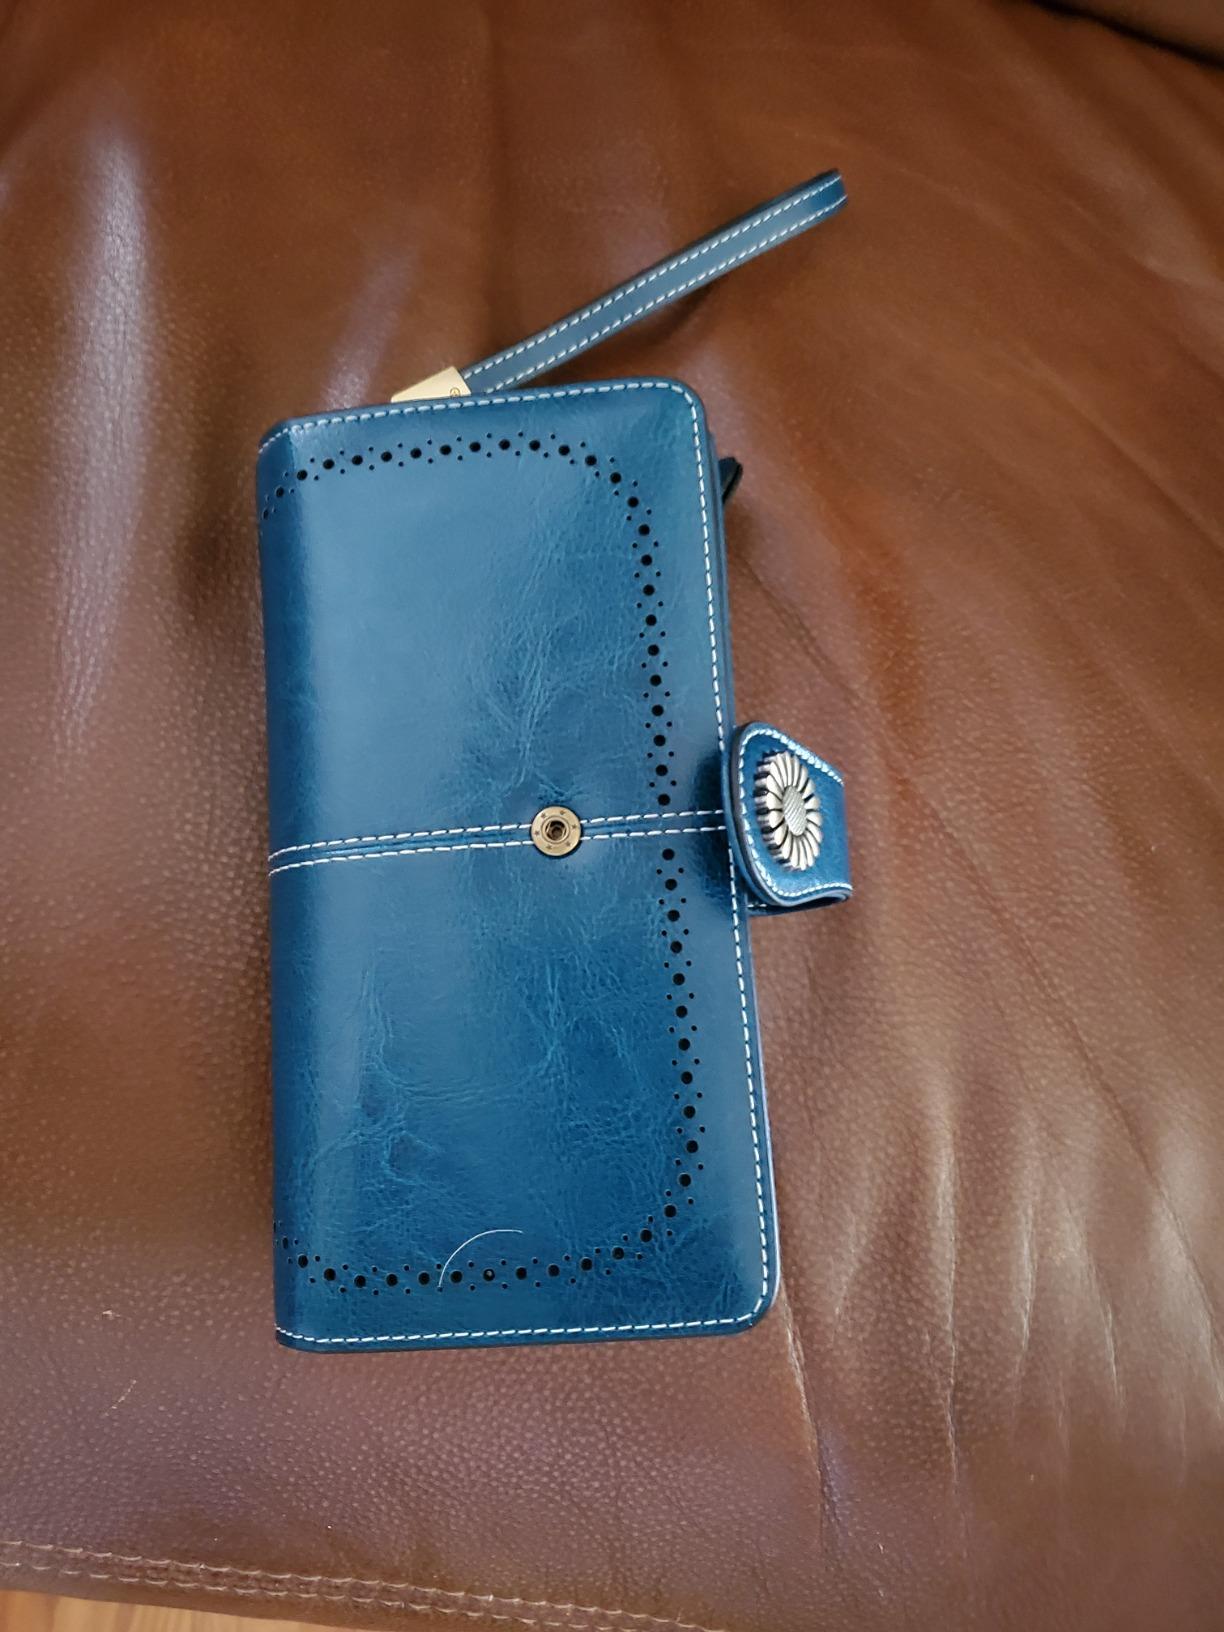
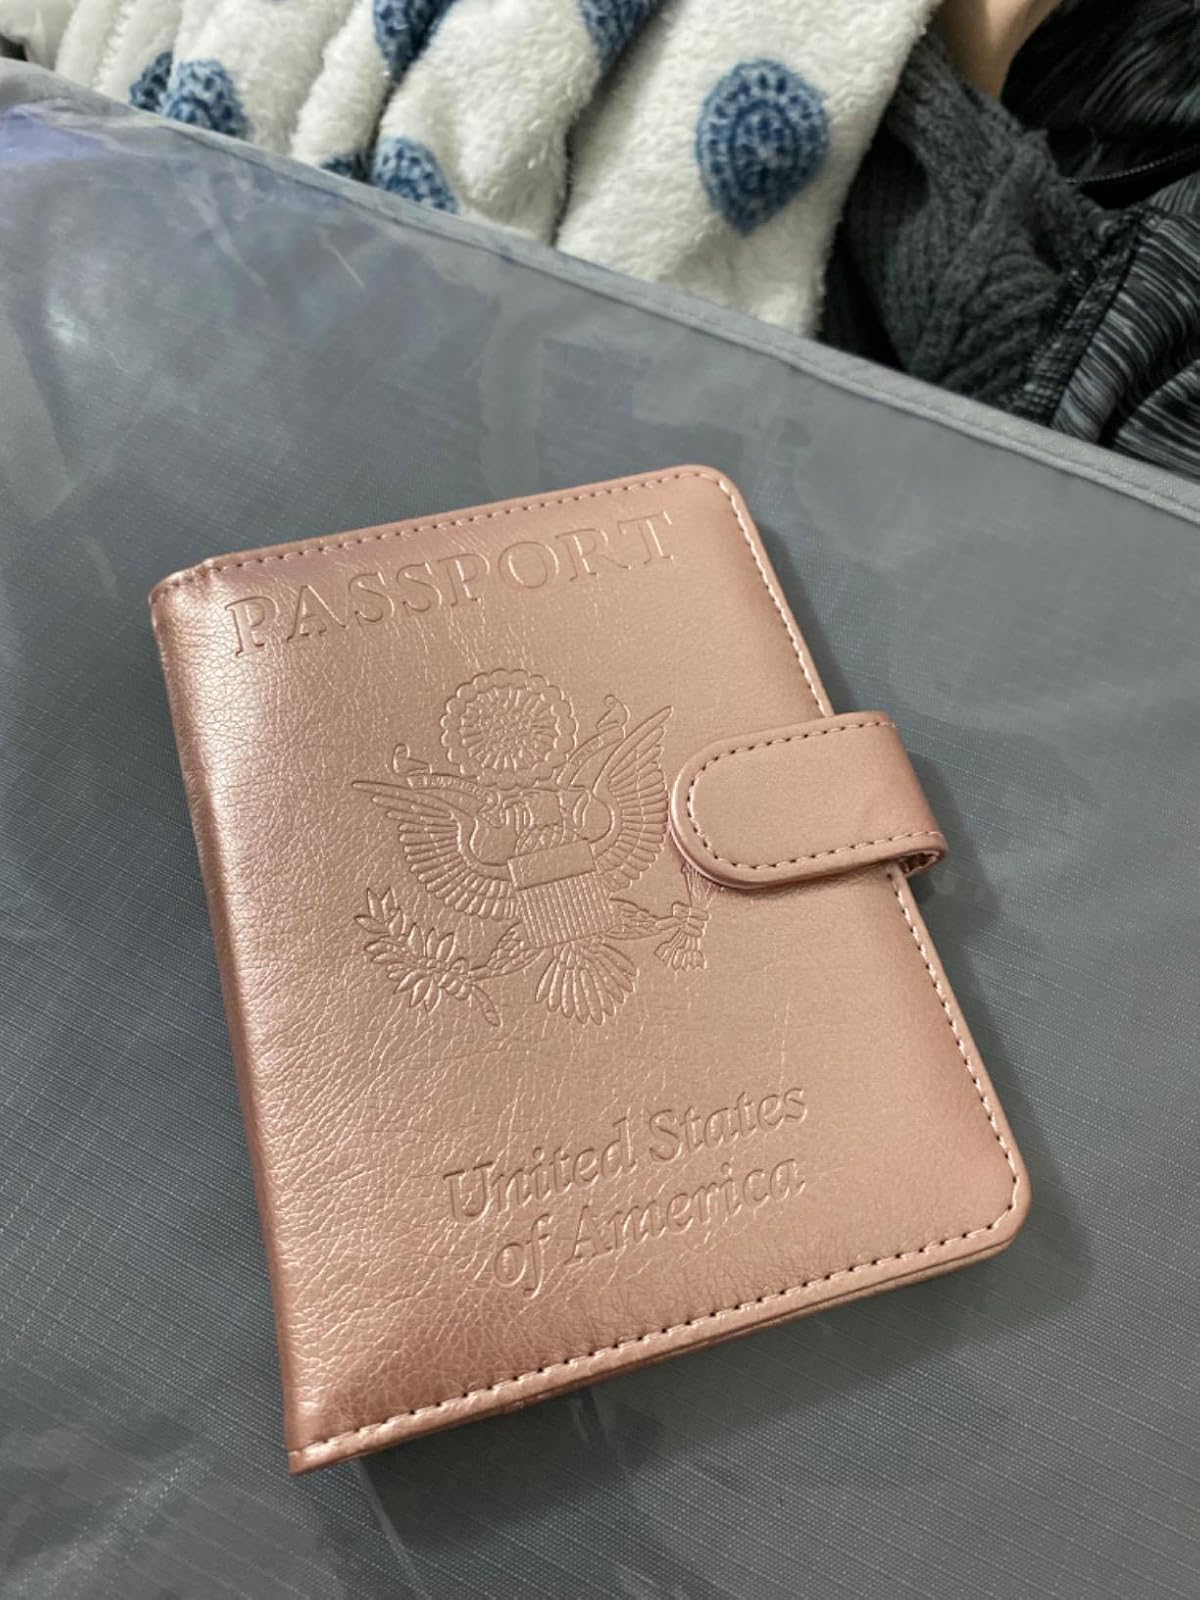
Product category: accessories_wallet
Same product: no